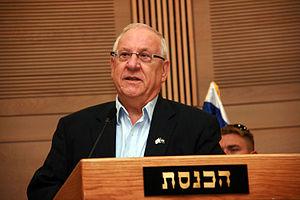
Cette liste présente les 120 membres de la 19ᵉ législature de la Knesset d'Israël au moment de leur élection le 22 janvier 2013 lors des Élections législatives israéliennes de 2013. Elle présente les élus par partis.